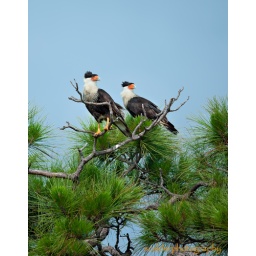
Pair of adult Crested Caracara perched in a pine tree in Florida